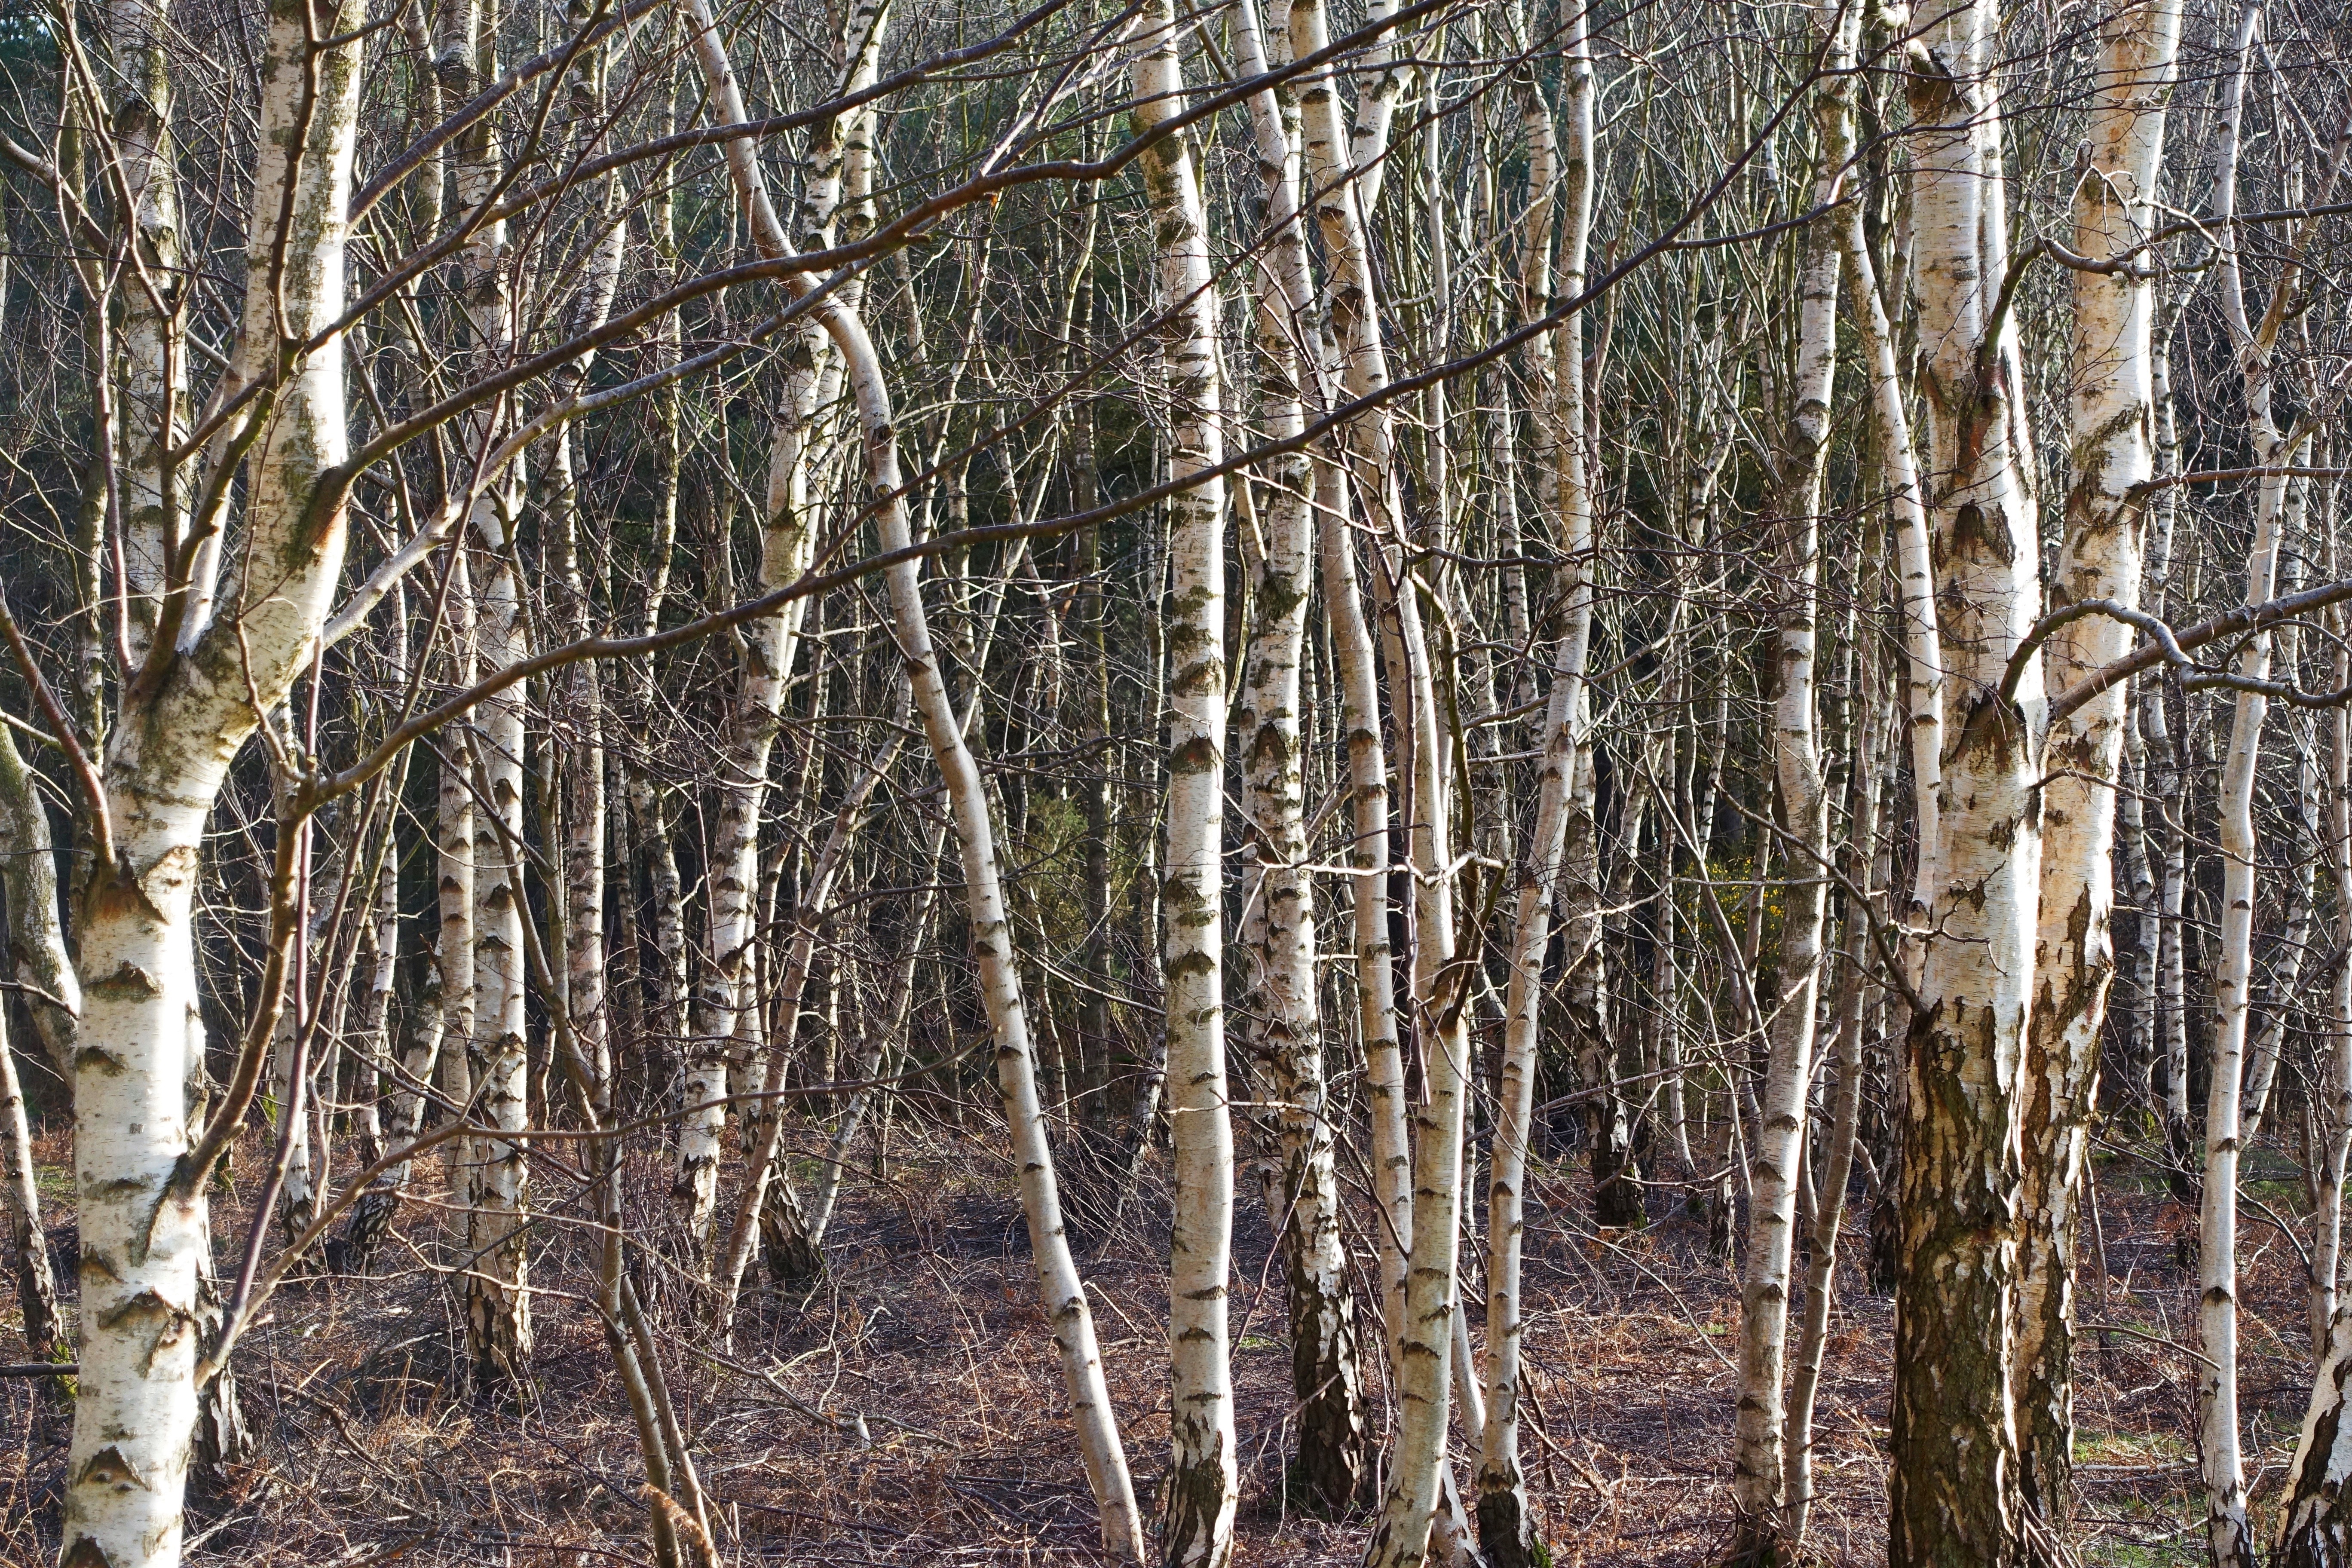
tree, nature, forest, branch, winter, plant, wood, trunk, environment, birch, silver birch, natural, season, trees, deciduous, trunks, grove, woodland, habitat, ecosystem, flowering plant, forest trees, natural environment, plant stem, woody plant, temperate broadleaf and mixed forest, temperate coniferous forest, land plant